SKE48

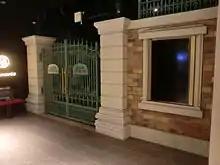
Entrance of SKE48 Theater

SKE48 was founded based on the concept of "idols you can meet". The group's chief producer Yasushi Akimoto once said that his aim was to create an idol group that is unlike any other ordinary idol groups (who only give occasional concerts and are mostly seen on TV). SKE48 would perform in its own theater regularly, and fans would always be able to watch the girls performing live. The SKE48 Theater is in the Sunshine Sakae of Nagoya, Aichi. Members of this group are dispatched into three groups, chronologically named "Team S", "Team KII" and "Team E". "Kenkyūsei" (trainees) is the group of members training to be promoted into one of these teams.